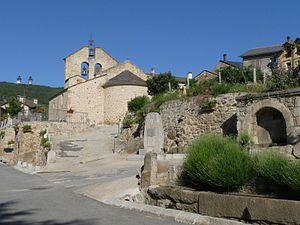
Eglise et centre de Dorres, P.O., France
L'église Saint-Jean de Dorres est une église, à l'origine romane, située à Dorres, dans le département français des Pyrénées-Orientales.
Dorres est une commune française, située en Cerdagne, à l'extrême ouest du département des Pyrénées-Orientales, en région Occitanie.